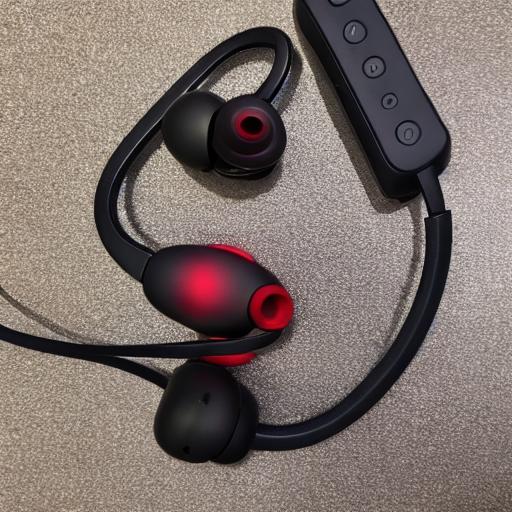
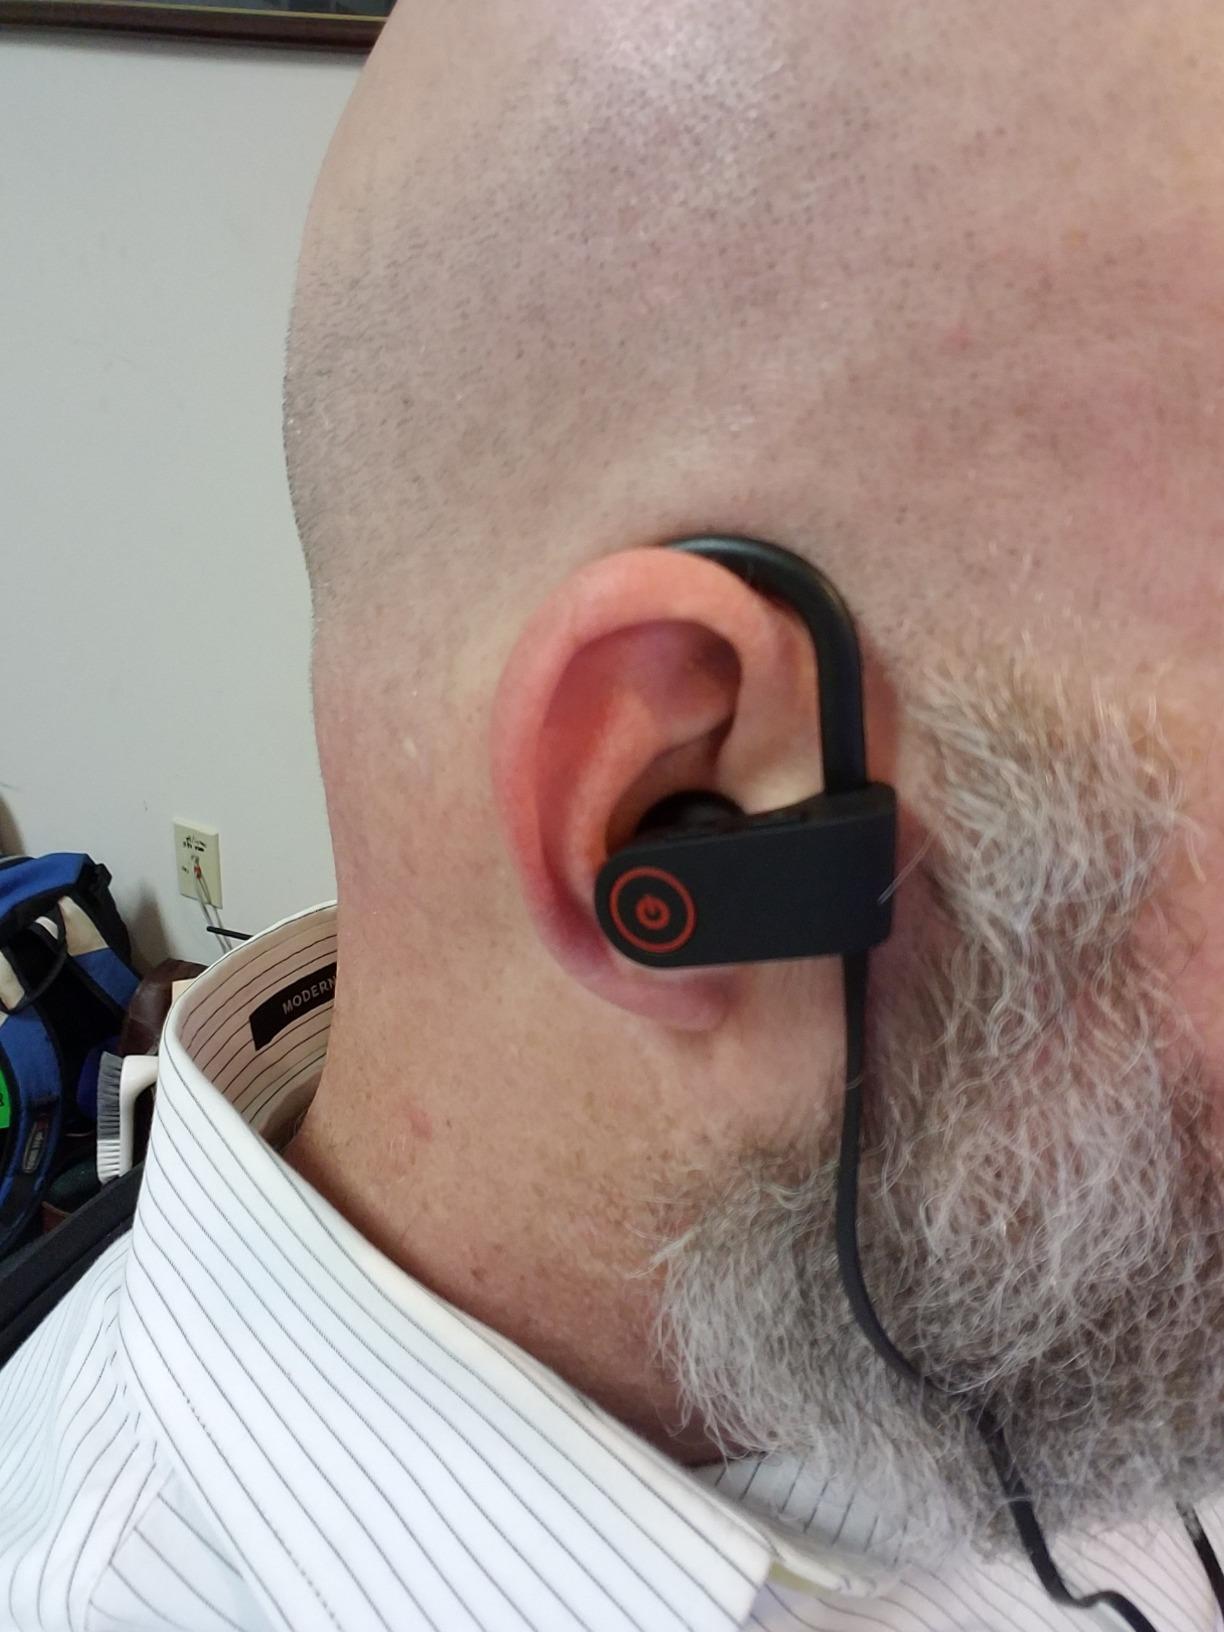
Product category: headphones
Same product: no